Riverside Concrete Company-Lamont's Market

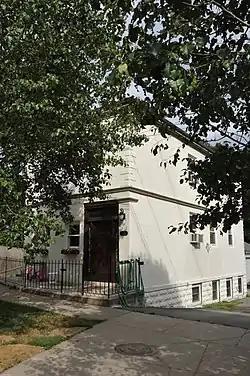

The Riverside Concrete Company-Lamont's Market is a historic market building at 2 Charles Street in Newton, Massachusetts. Built in 1910, it is a rare example of concrete block construction, manufactured by its first owner, the Riverside Concrete Company. The market served the neighborhood, as well as visitors to the nearby Norumbega amusement park. The second-floor apartment was added in 1928.